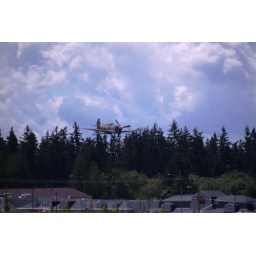
Flying Heritage Collection Fly Day May 22 2010 - Paul Allen's vintage airplane museum, many in flying order